Mandanmmar Londonil

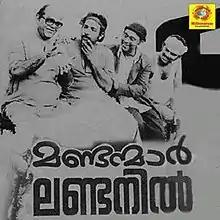

Mandanmmar Londonil (English:Idiots in London) is a 1983 Indian Malayalam-language slapstick comedy film, directed by Sathyan Anthikad and produced by P. H. Rasheed. The film stars Sukumaran, Jalaja, Jagathy Sreekumar, Sankaradi and Nedumudi Venu in the lead roles. The film has musical score by Shyam. The film regarded as the cult following in Malayalam movie.